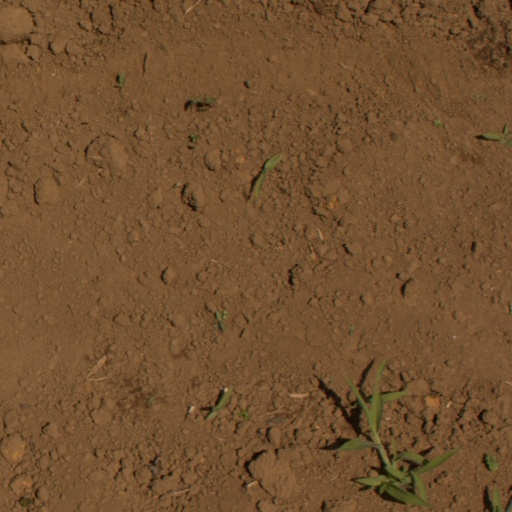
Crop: Jerusalem artichoke